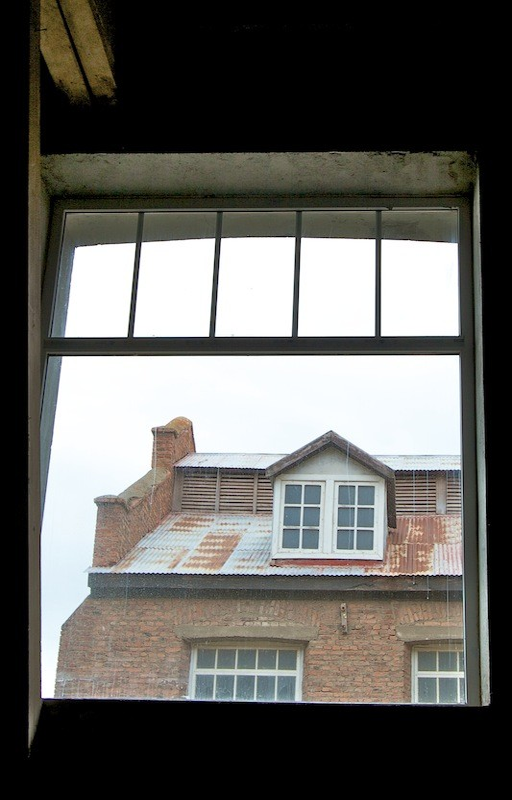
large windows draw in every bit of sunlight